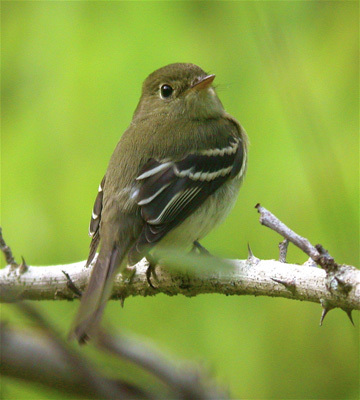
a small yellow/green bird with black wings and white wingbars.
this is a bird with a white breast, black wing and gray back.
the bird has a white colored breast, belly and abdomen, with greenish brown hue on its nape, back and retrices.
a round and small bird with one row of feather colors down its head & back; its wings have two rows of maroon and white lines.
bird with yellow beak grayish green crown and nape, gray throat, black wings with two white bars
this is a small bird with primarily brown-green coloring on back, black and white wings with two white wingbars and a whitish belly and chest.
this bird has wings that are brown and has a white belly
this bird has wings that are brown and has a small orange bill
this bird has a brown crown, brown primaries, and a white belly.
a small bird with a green head and white belly.
Species: Yellow Bellied Flycatcher